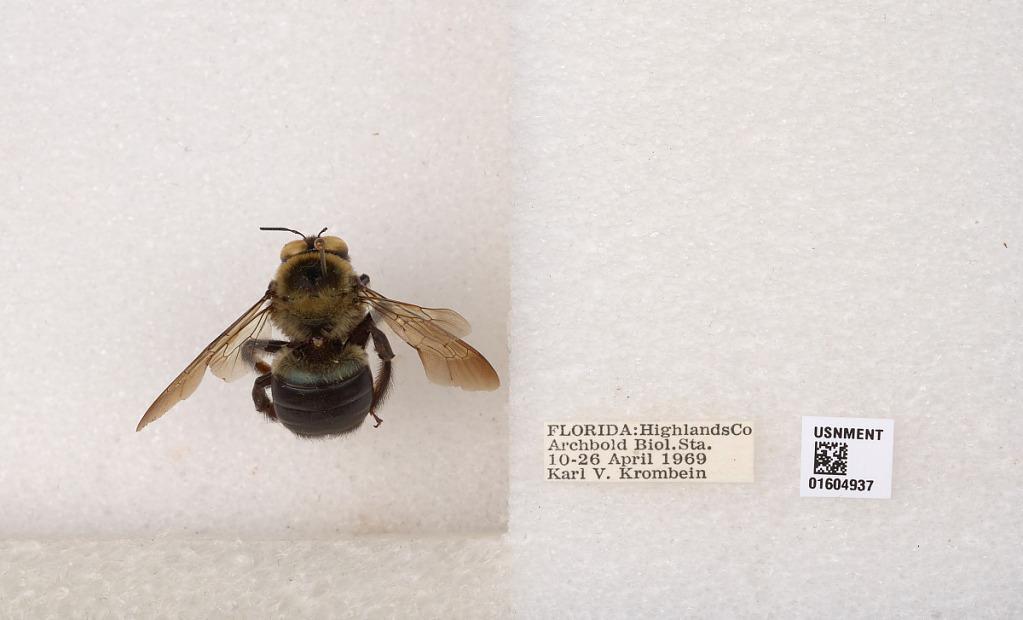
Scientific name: Xylocopa (Xylocopoides) virginica krombeini Hurd
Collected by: K. Krombein
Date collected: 1969-4-10
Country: United States
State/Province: Florida
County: Highlands
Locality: Archbold Biol. Sta.
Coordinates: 27.2197, -81.36